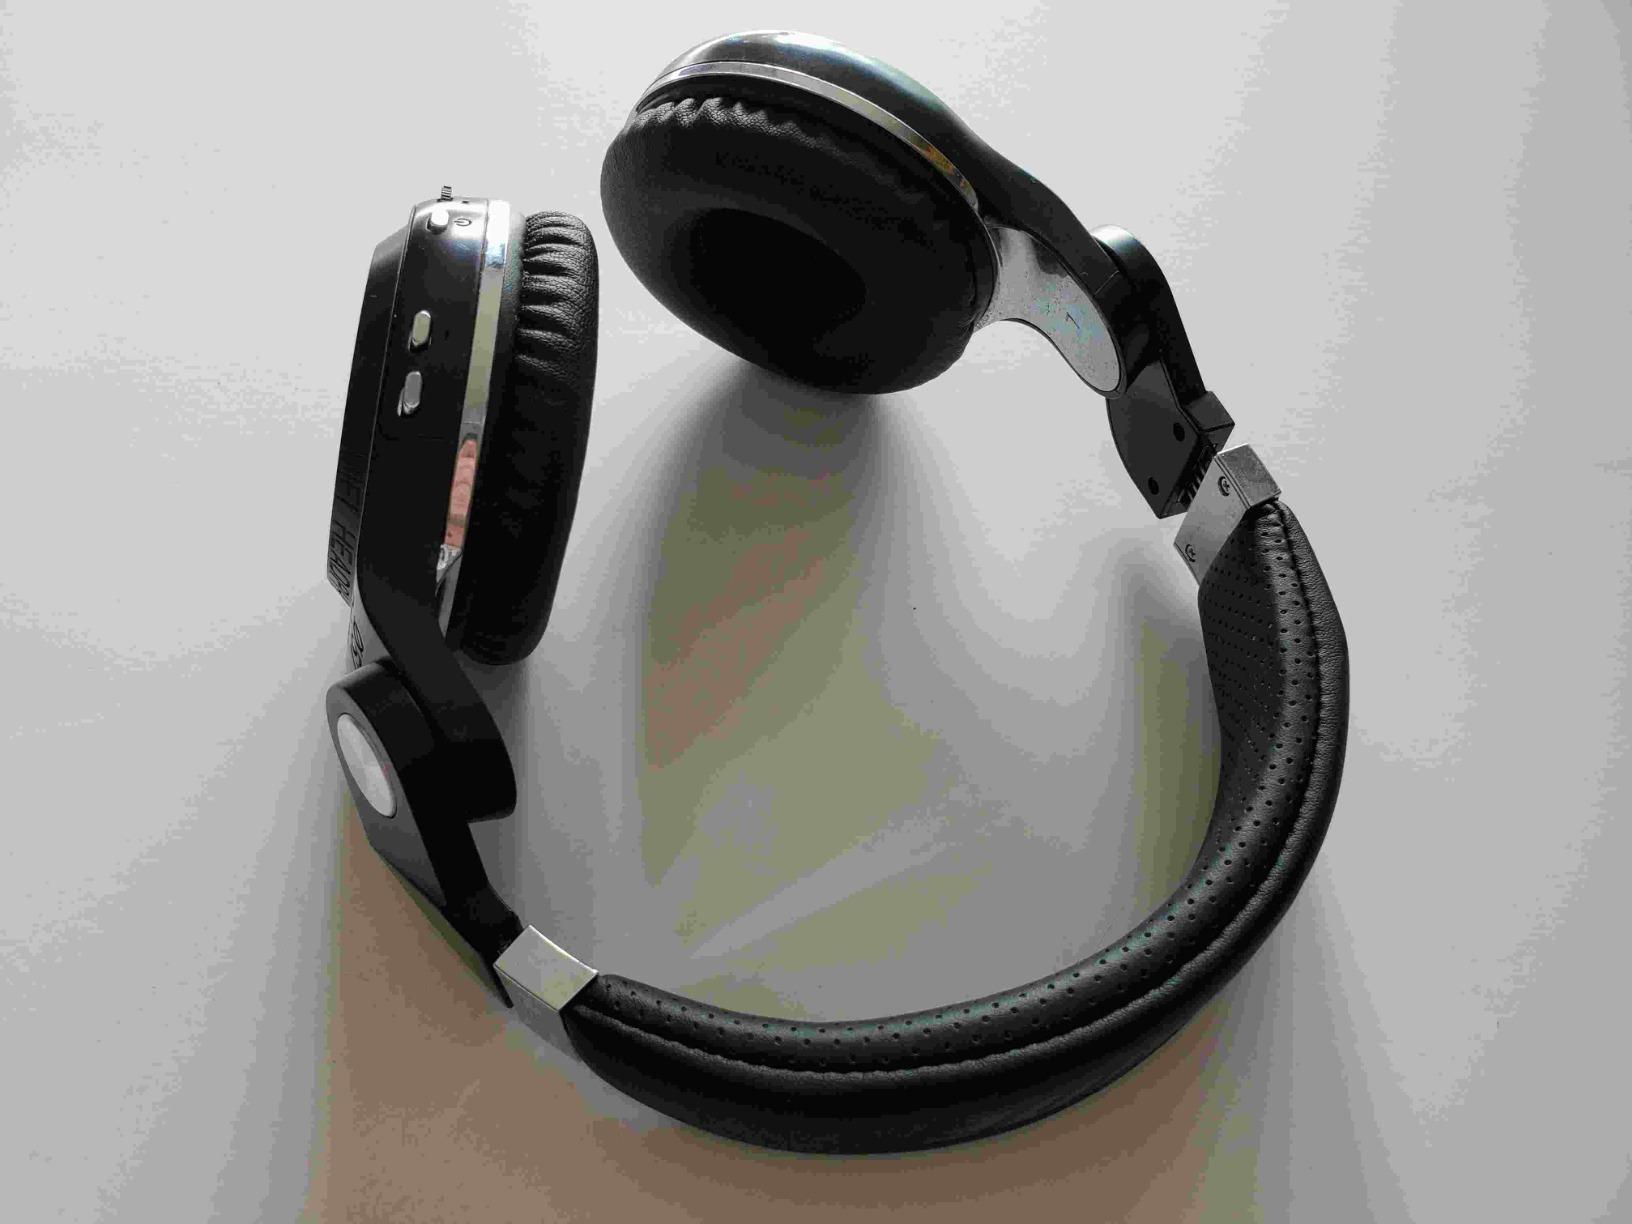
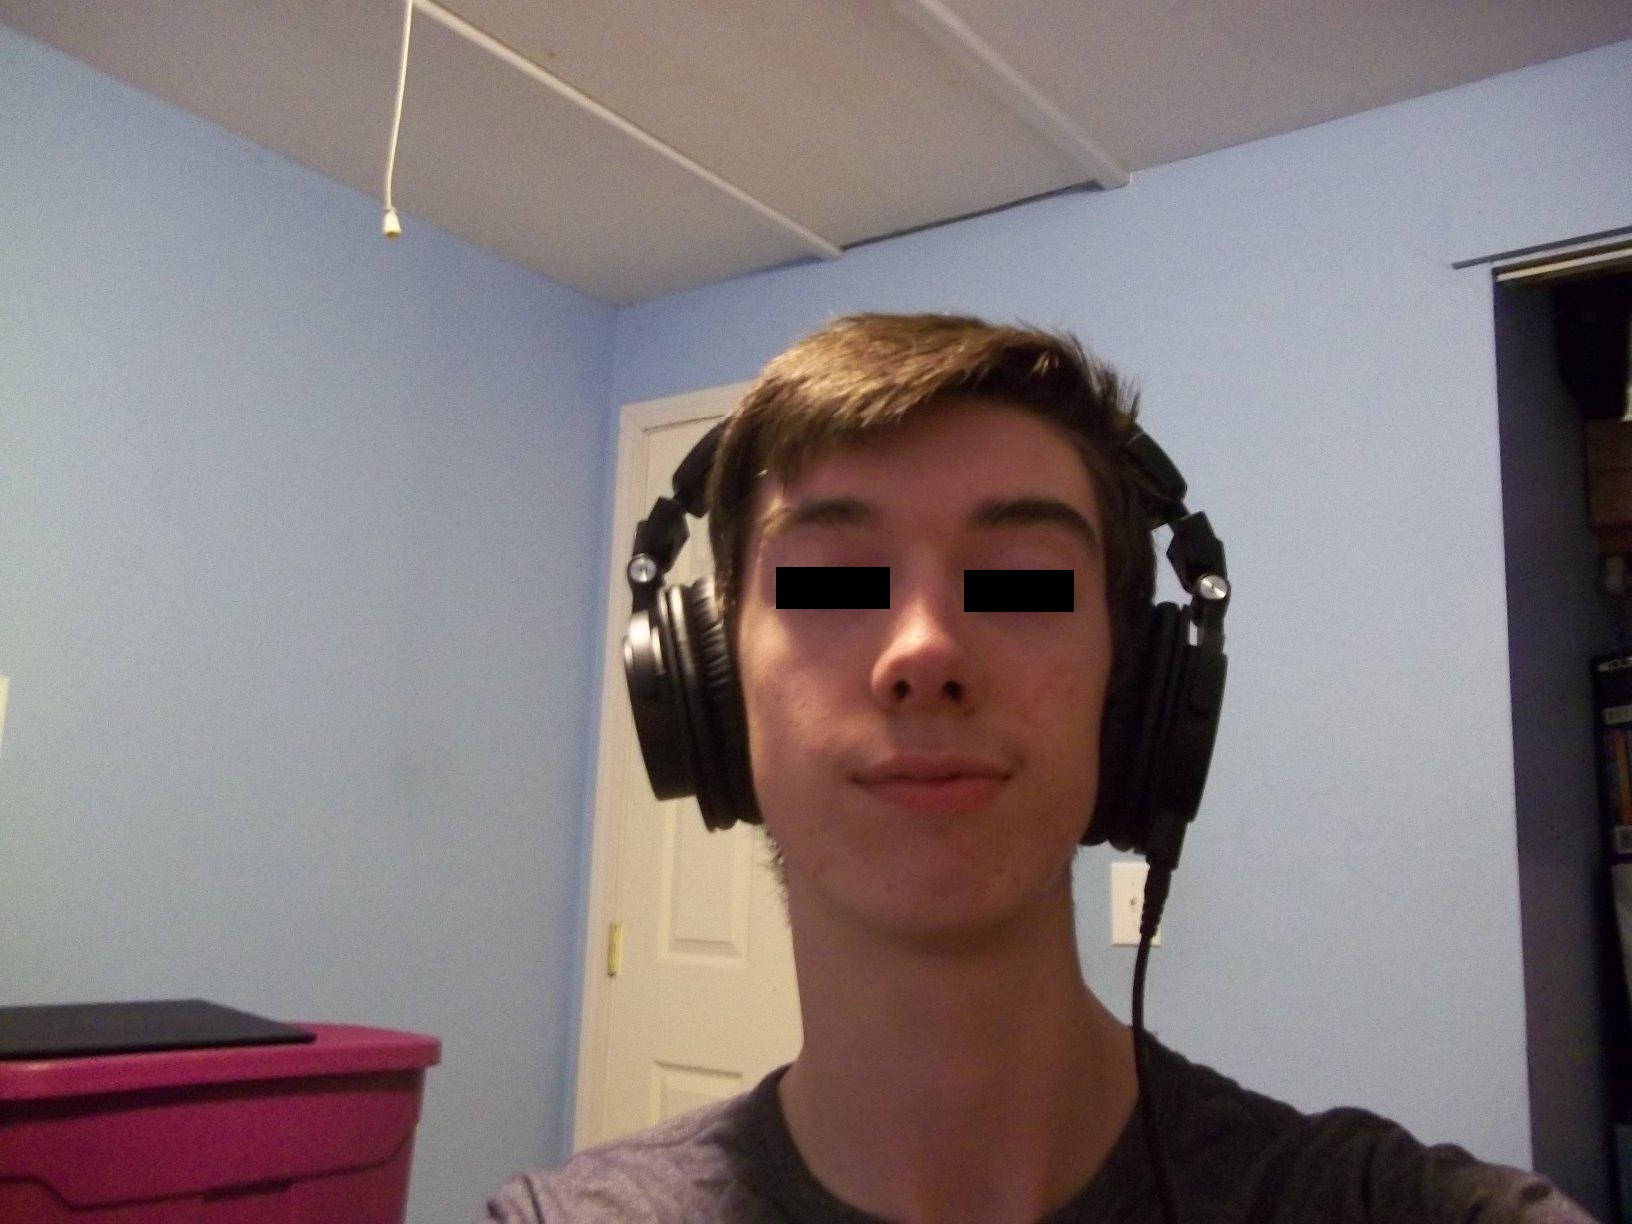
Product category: headphones
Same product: no